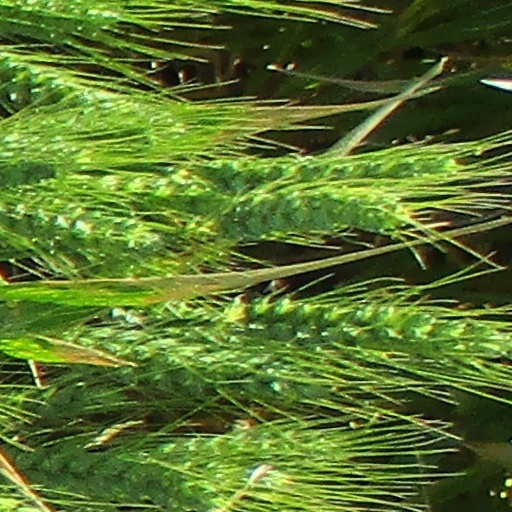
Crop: wheat